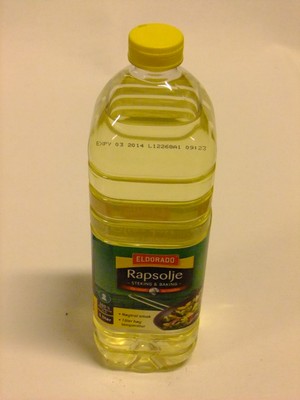
Waste category: plastic